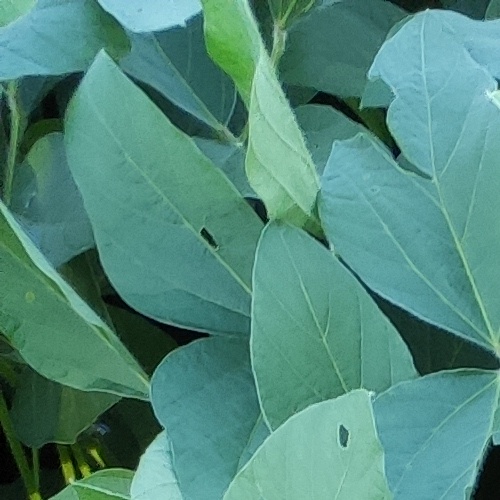
Label: Caterpillar